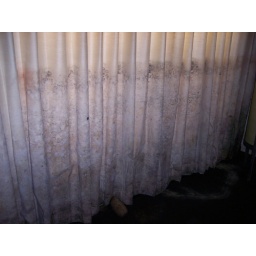
Easy to see the how high the water got in the house -- about four and a half feet.